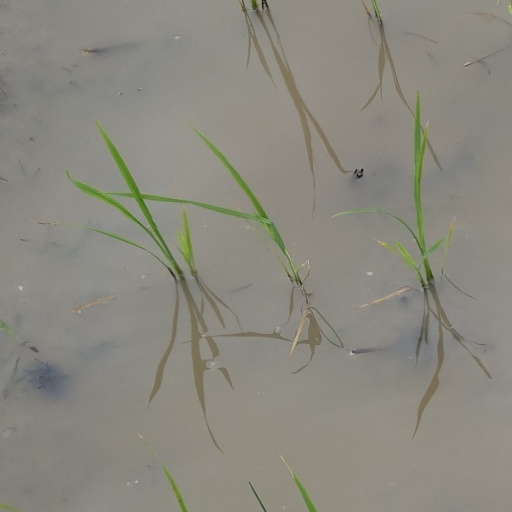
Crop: rice